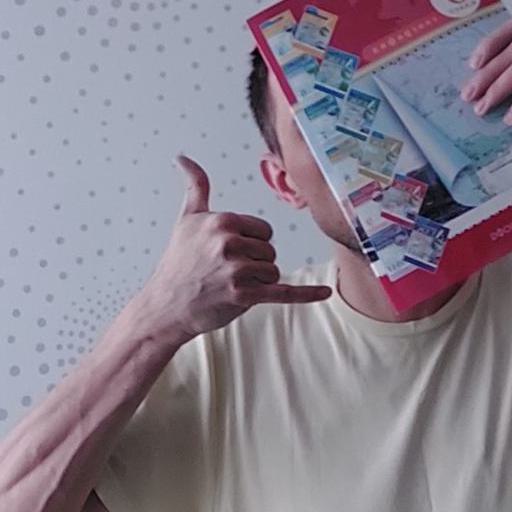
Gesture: call